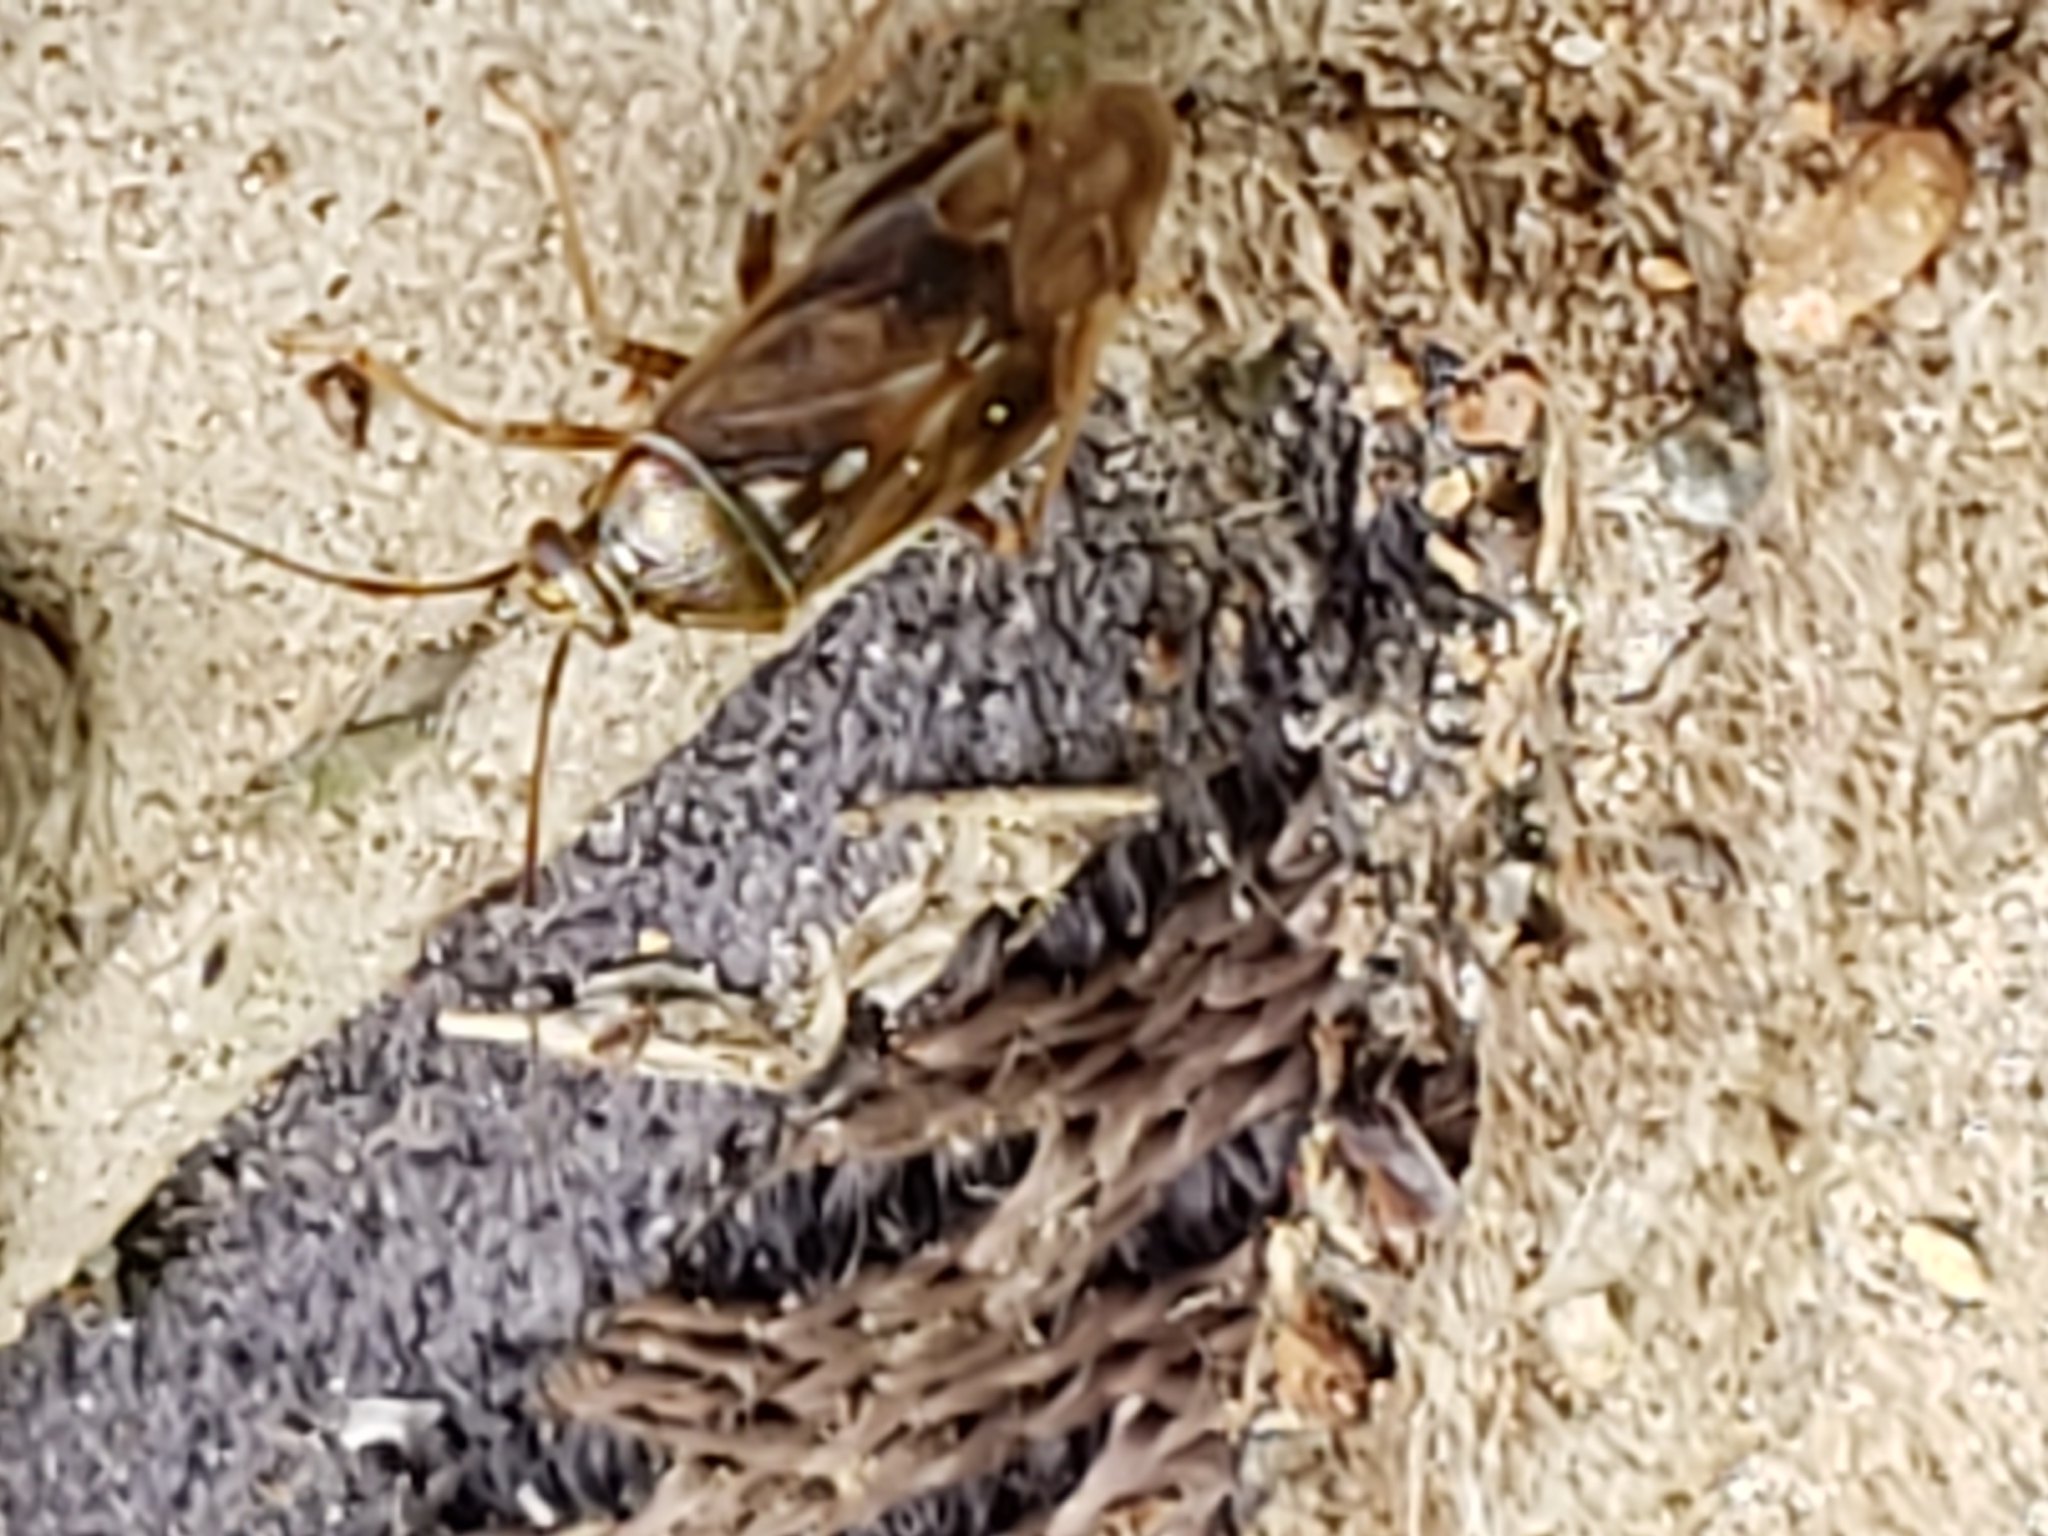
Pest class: lygus_bug